Arapya

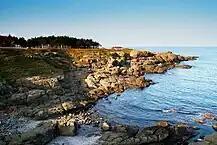
Arapya, Bulgaria

Arapya is a beach resort area in the Burgas Province of Bulgaria, located just north of the town of Tsarevo.